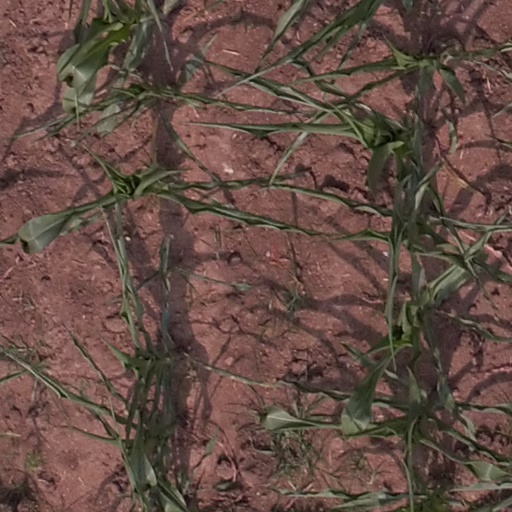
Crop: maize; corn